Jewish Ethnographic Expedition

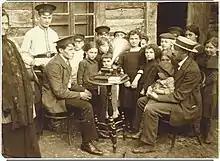
Susman Kiselgof (on the right, seated with a child) with a phonograph in a shtetl during the expedition

Before the expedition took place, An-sky gathered a conference in Saint Petersburg on March 24–25, 1912, with prominent participants to discuss it. Among the attendees were historian Simon Dubnov, anthropologist , ethnographers Vladimir Jochelson and Lev Shternberg, historian Shaul Ginzburg, musicologist Joel Engel, attorney , lawyer Maksim Vinaver, and others. It was decided that a questionnaire should be created, which should have been sent to communities not visited by the expedition. Despite An-sky's idea to gather folklore, Shternberg argued that statistics and physiological measurements are more important. Engel insisted that a phonograph need to be included to the expedition to record local songs and melodies.